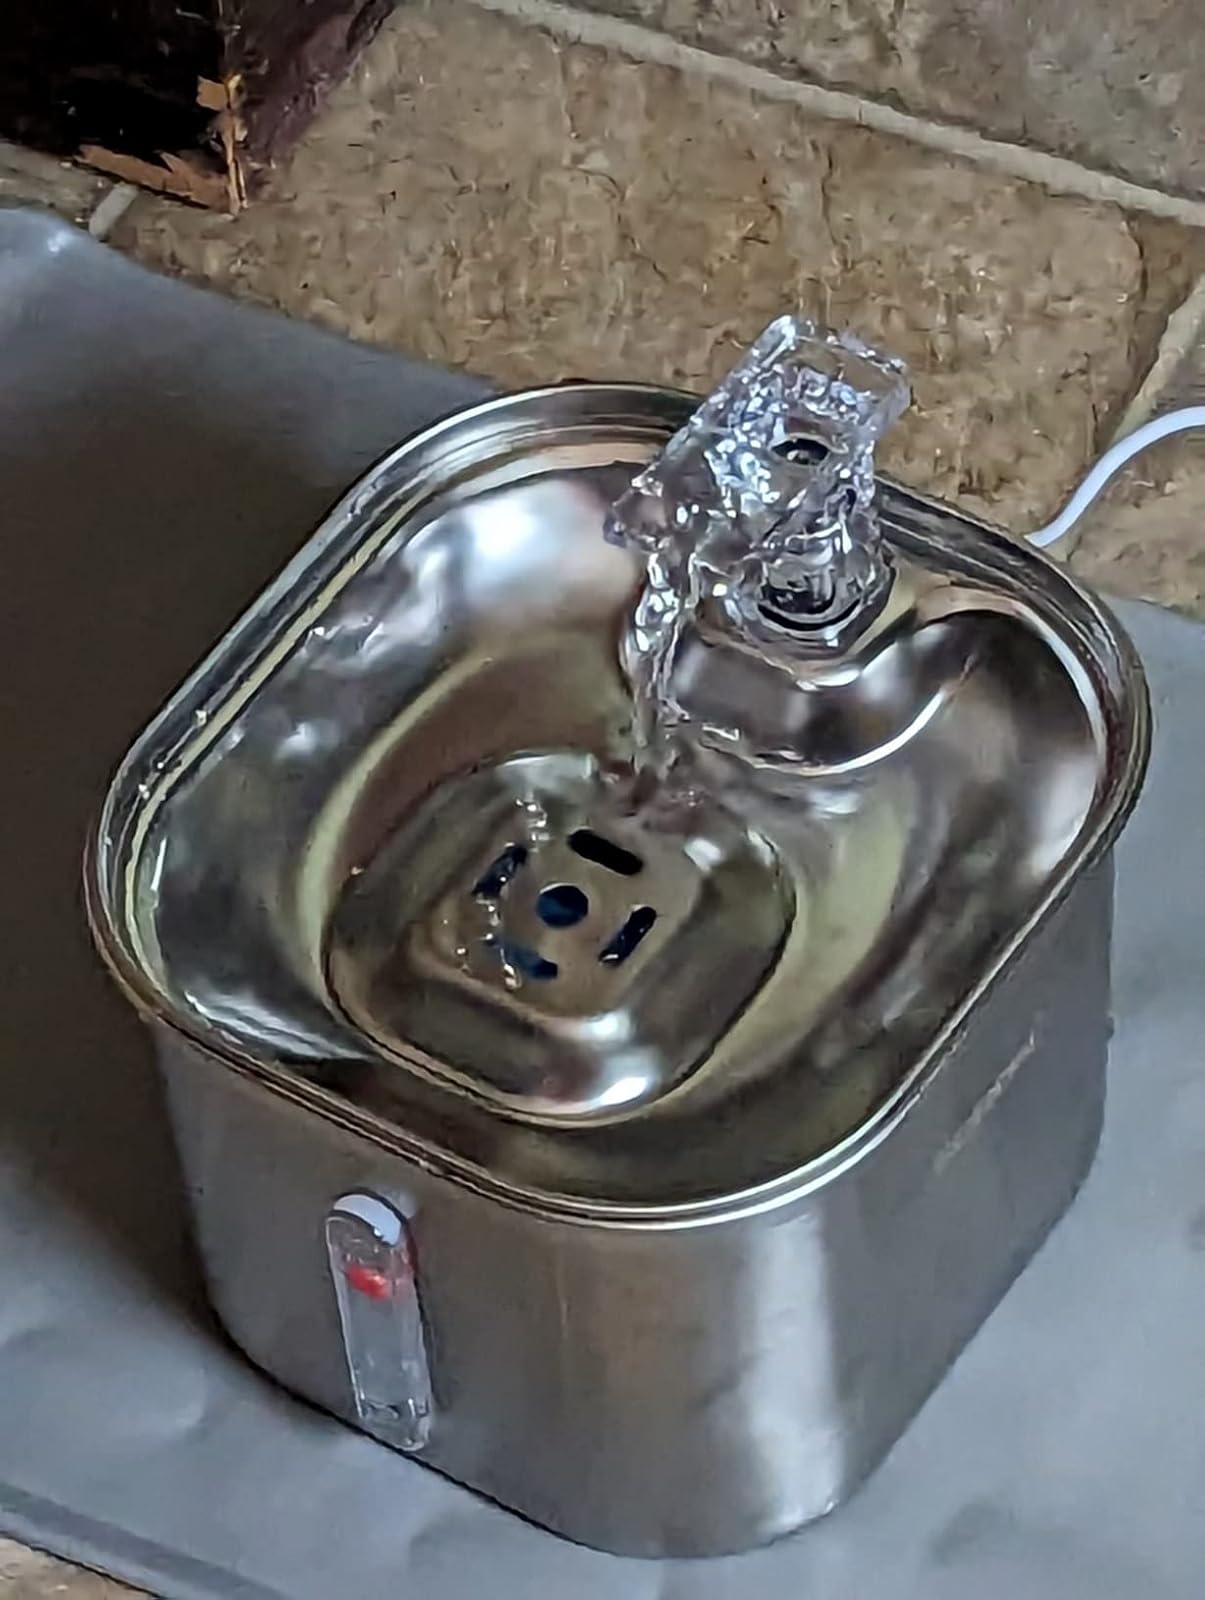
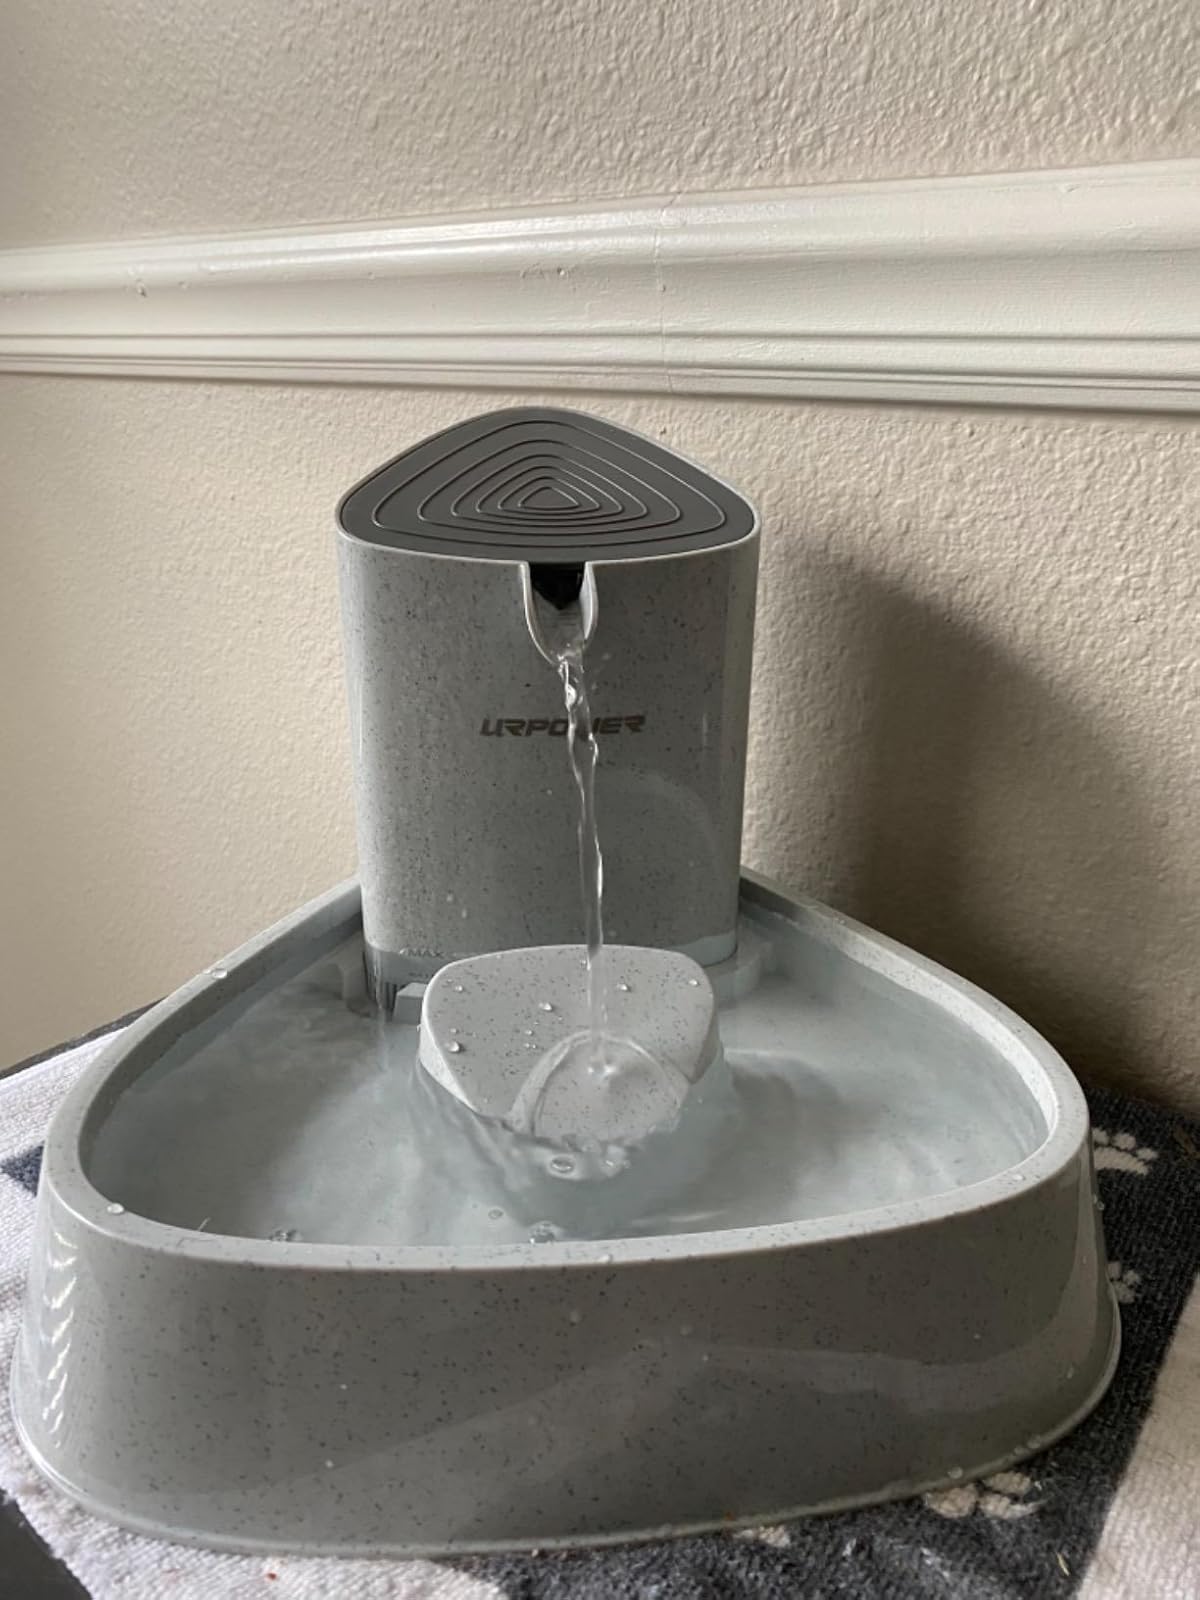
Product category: items_bowl
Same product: no